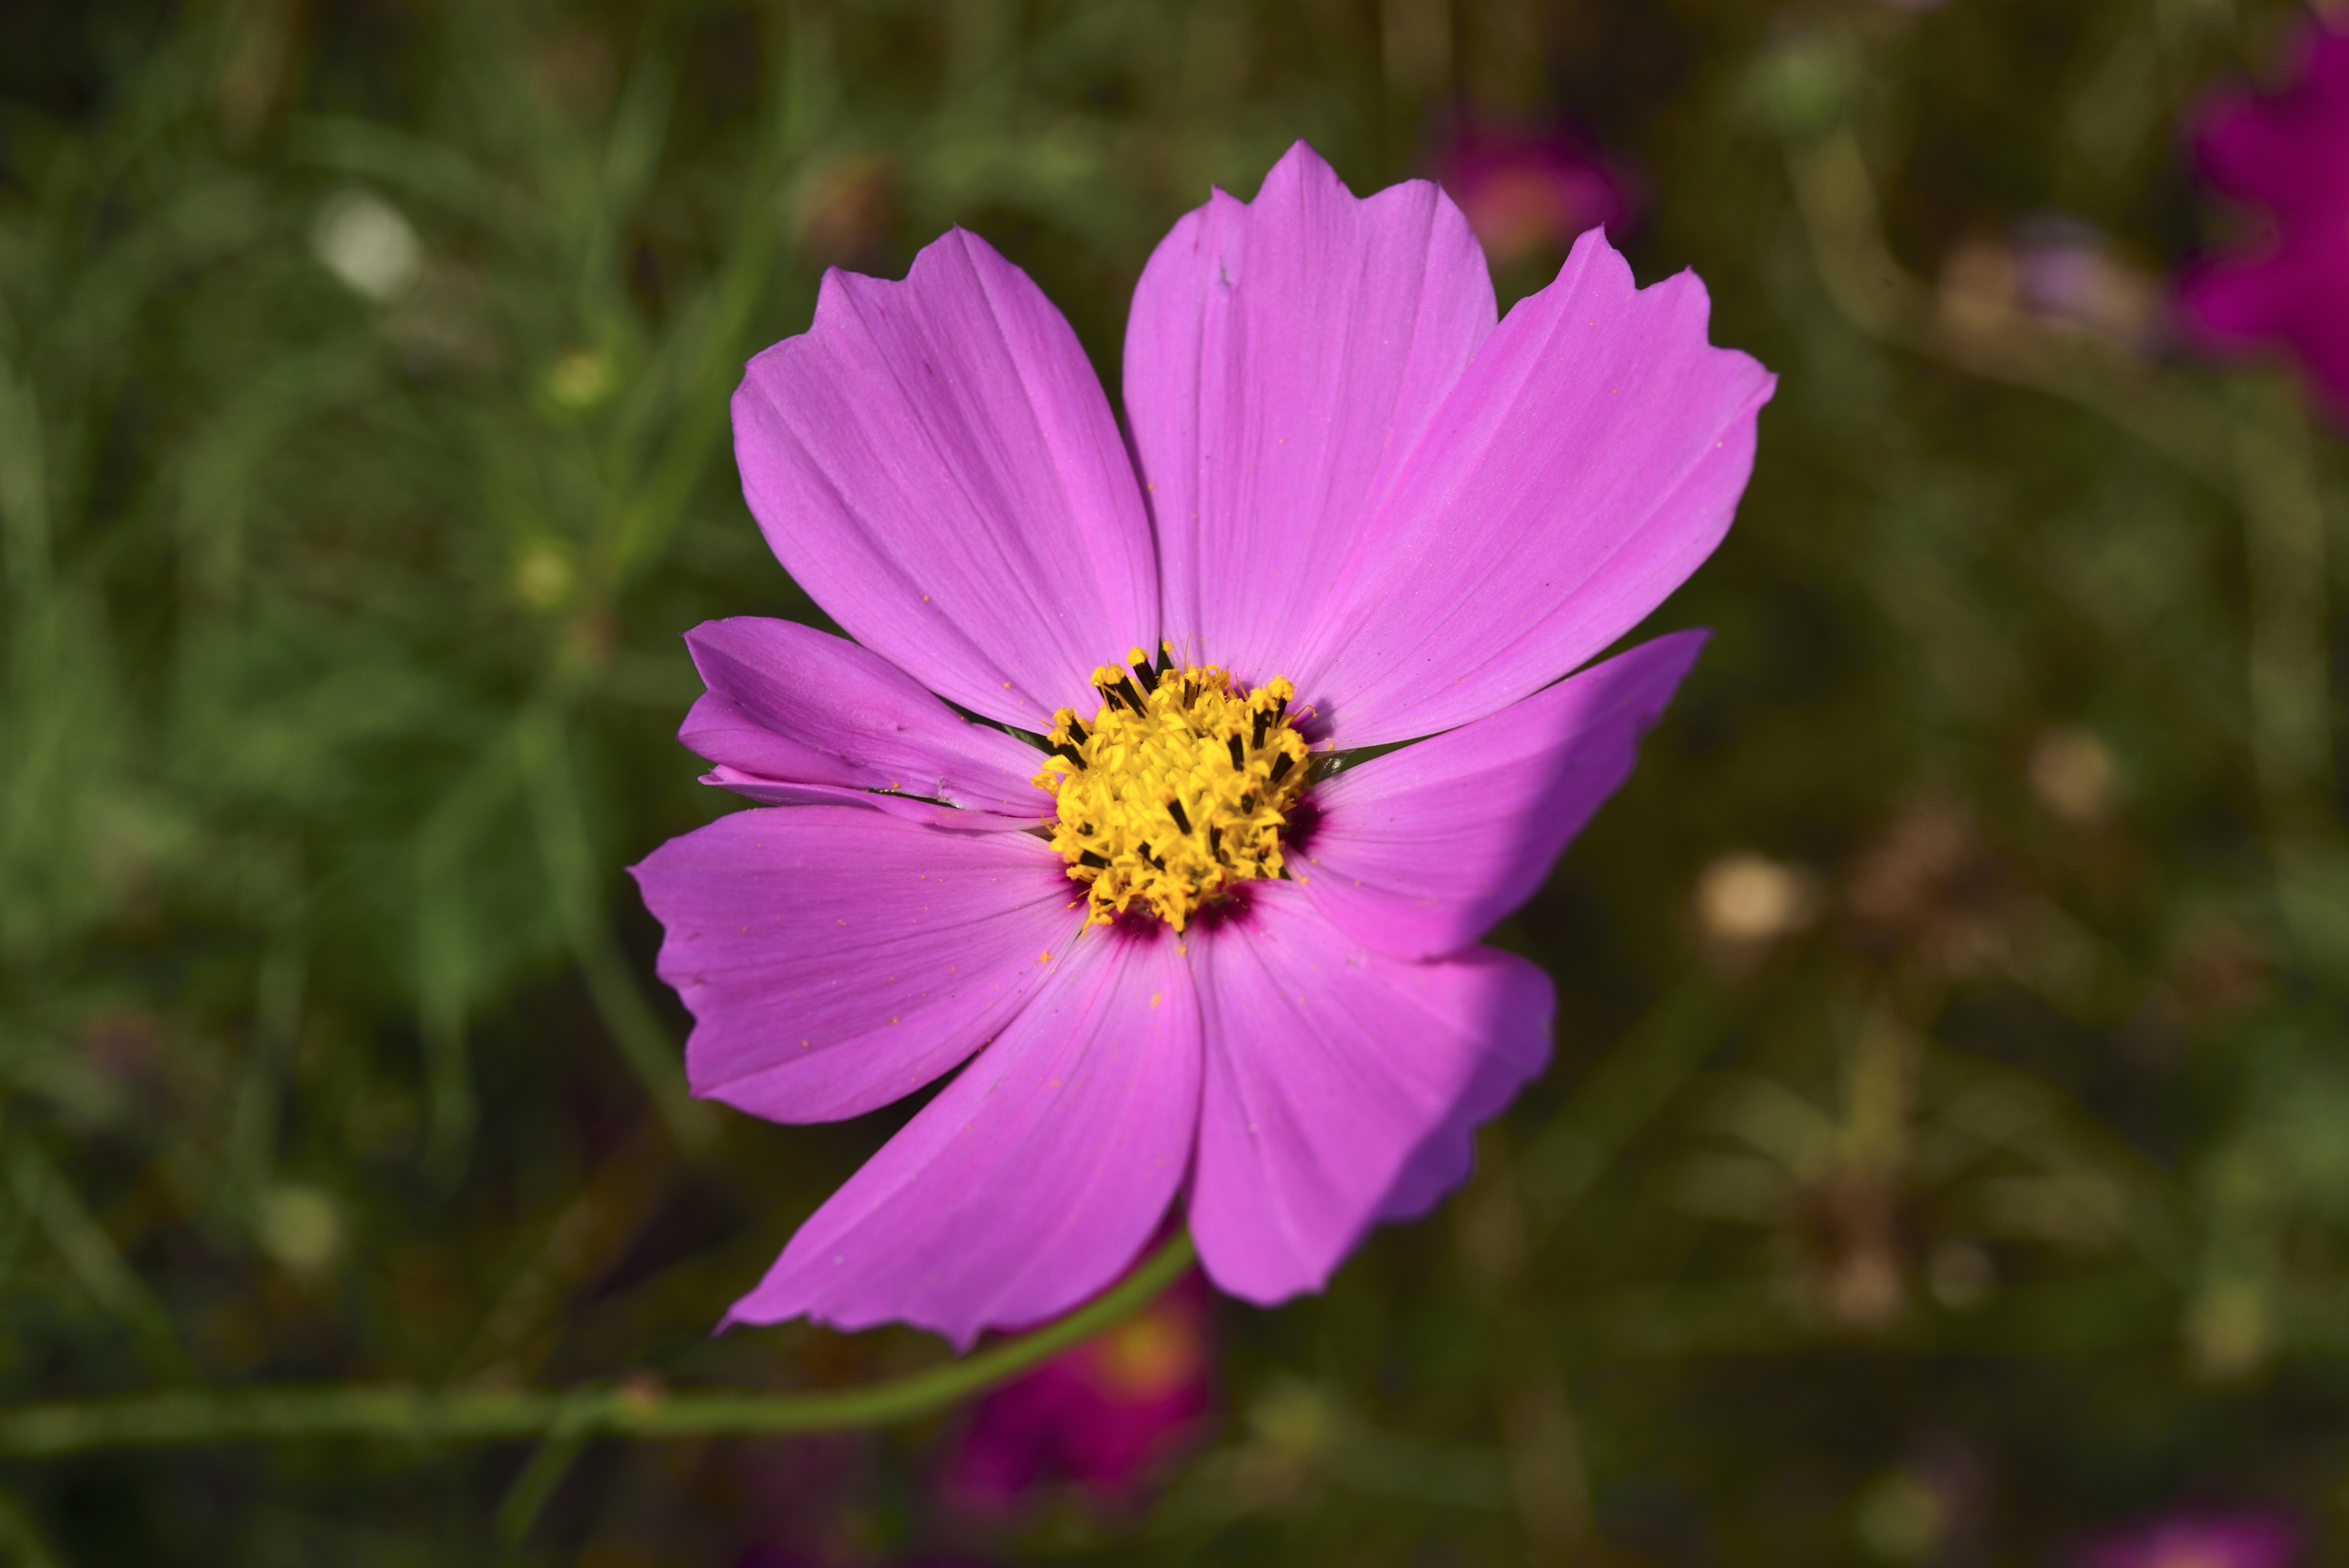
nature, blossom, plant, cosmos, flower, purple, petal, macro, botany, flora, wildflower, flowers, macro photography, flowering plant, daisy family, affix, cosmos factory, annual plant, plant stem, land plant, garden cosmos